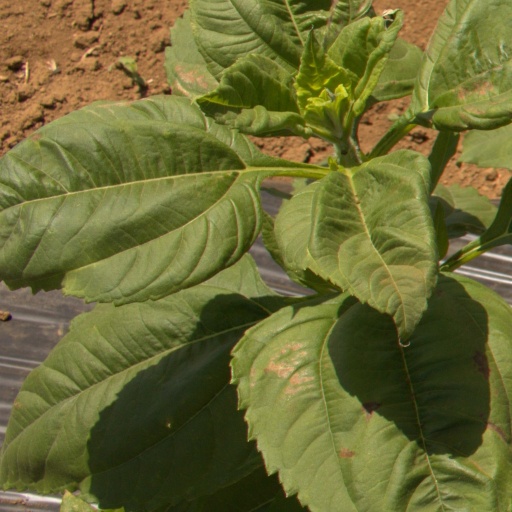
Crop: Jerusalem artichoke